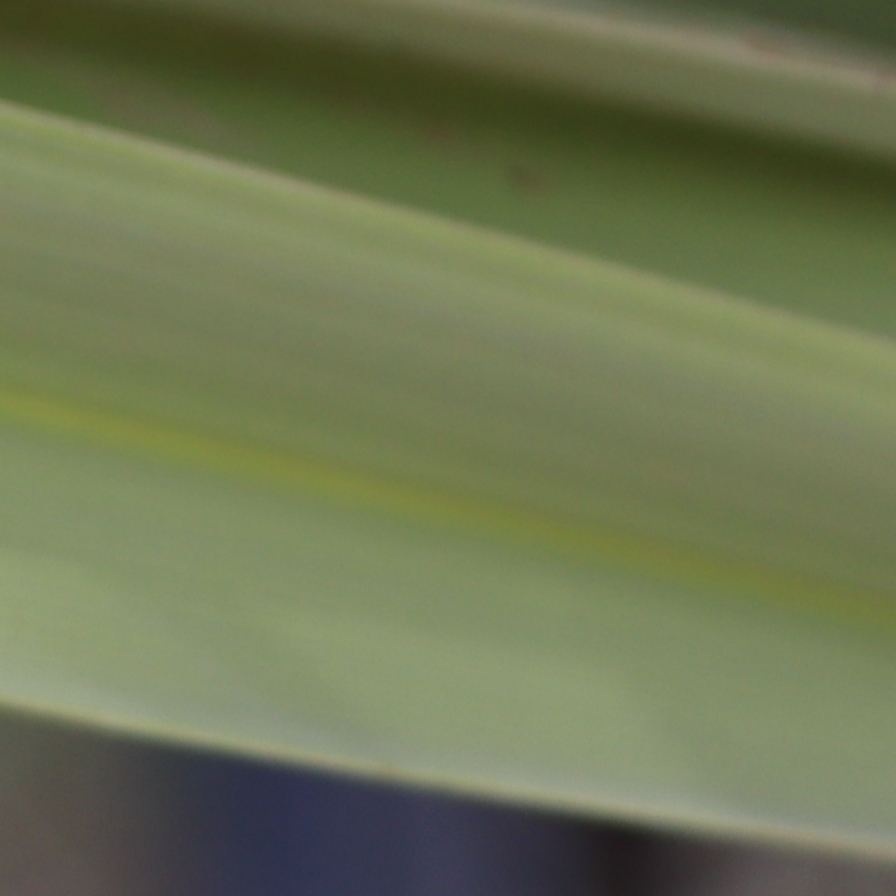
Label: Healthy